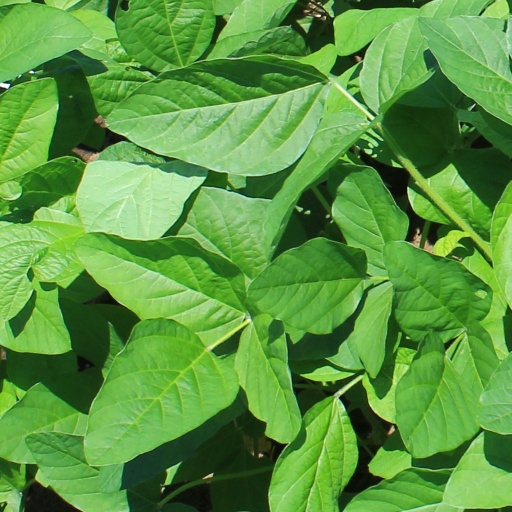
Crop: soybean